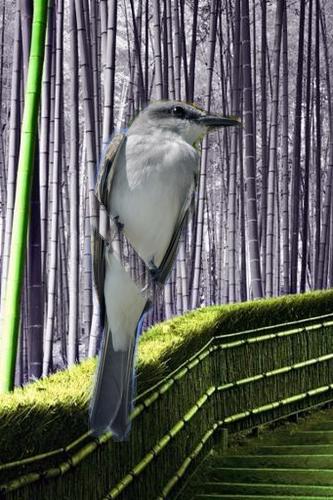
Bird species: Gray_Kingbird
Bird type: landbird
Background: land